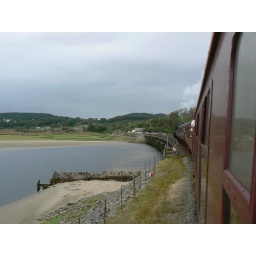
The Cambrian heading north along the coast near Penrhyndaedraeth. The train is crossing Traeth Mawr